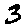
Label: 3